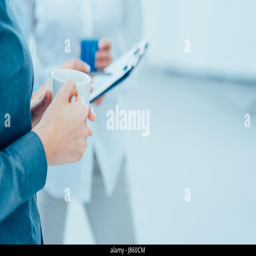
business team discussing during a coffee break , holding mugs and writing on a clipboard , hands close up , unrecognizable